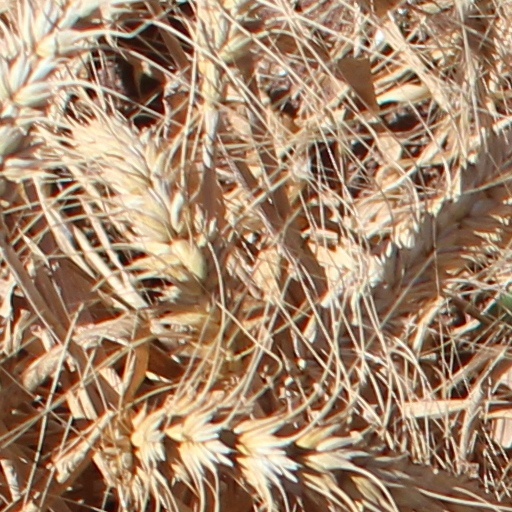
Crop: wheat